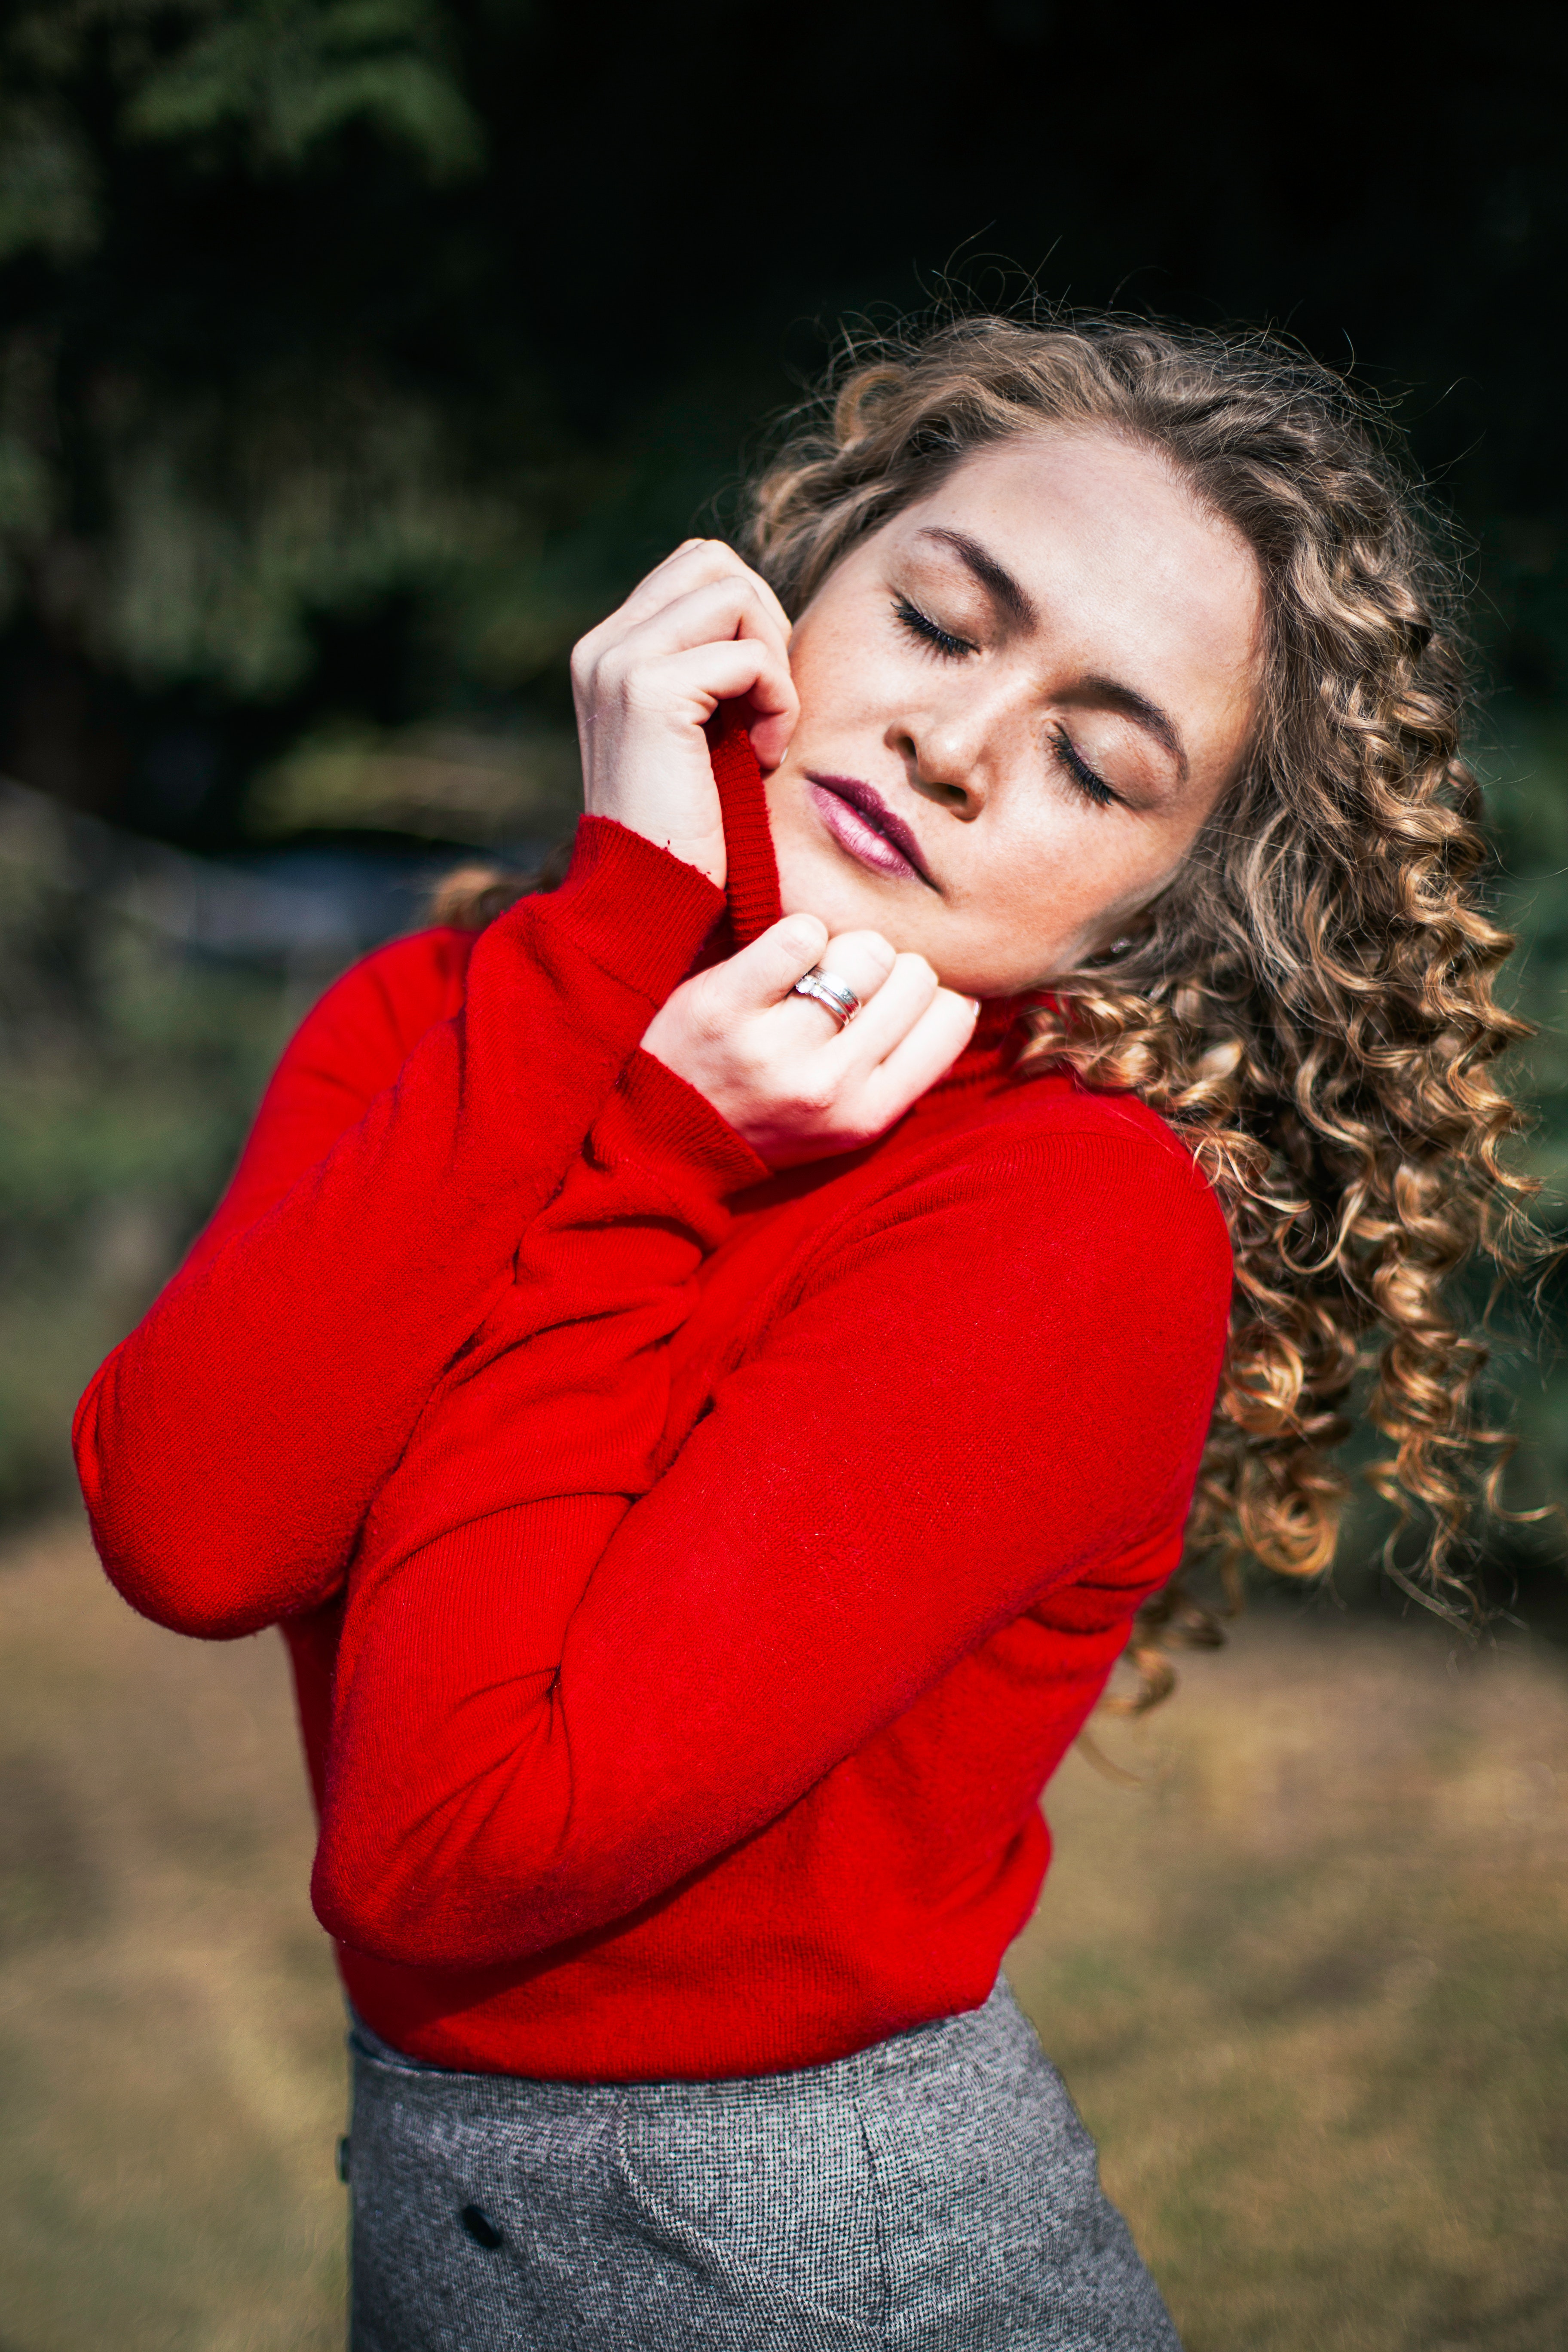
red, beauty, lip, photography, portrait, photo shoot, long hair, gesture, portrait photography, brown hair, smile, black hair, flash photography